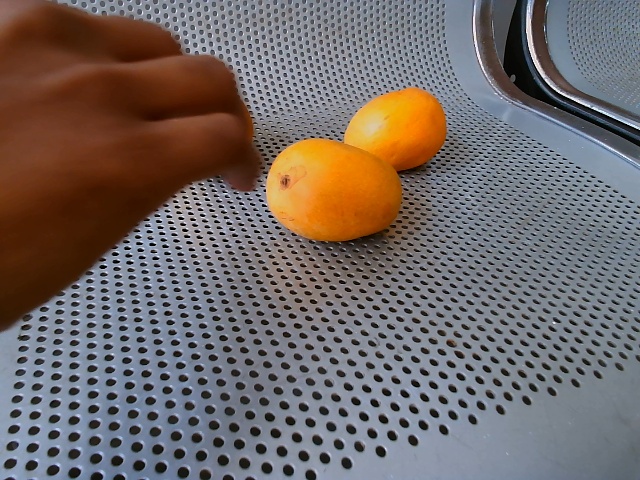
Label: Ripe_Mango